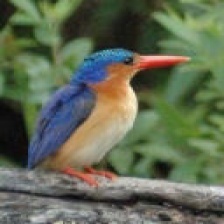
Species: MALACHITE KINGFISHER
Scientific name: CORYTHORNIS CRISTATUS